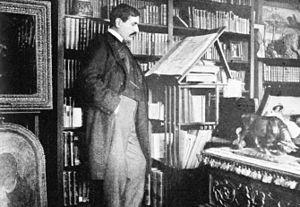
Paul Bourget, né le 2 septembre 1852 à Amiens et mort le 25 décembre 1935 à Paris, est un écrivain et essayiste français, membre de l'Académie française.